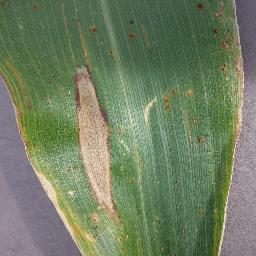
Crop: corn
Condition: (maize)_northern_blight